List of indoor arenas in Belarus

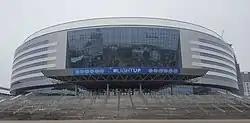
Minsk-Arena

The following is a list of indoor arenas in Belarus with capacity of at least 1,500 spectators. Most of the arenas in this list are for multi use proposes such as individual sports, team sports as well as cultural and political events.